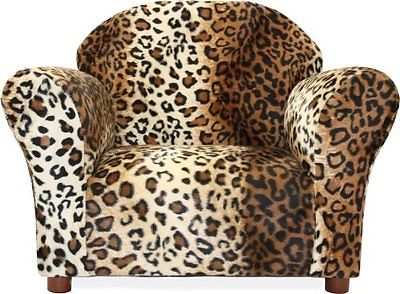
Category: chair